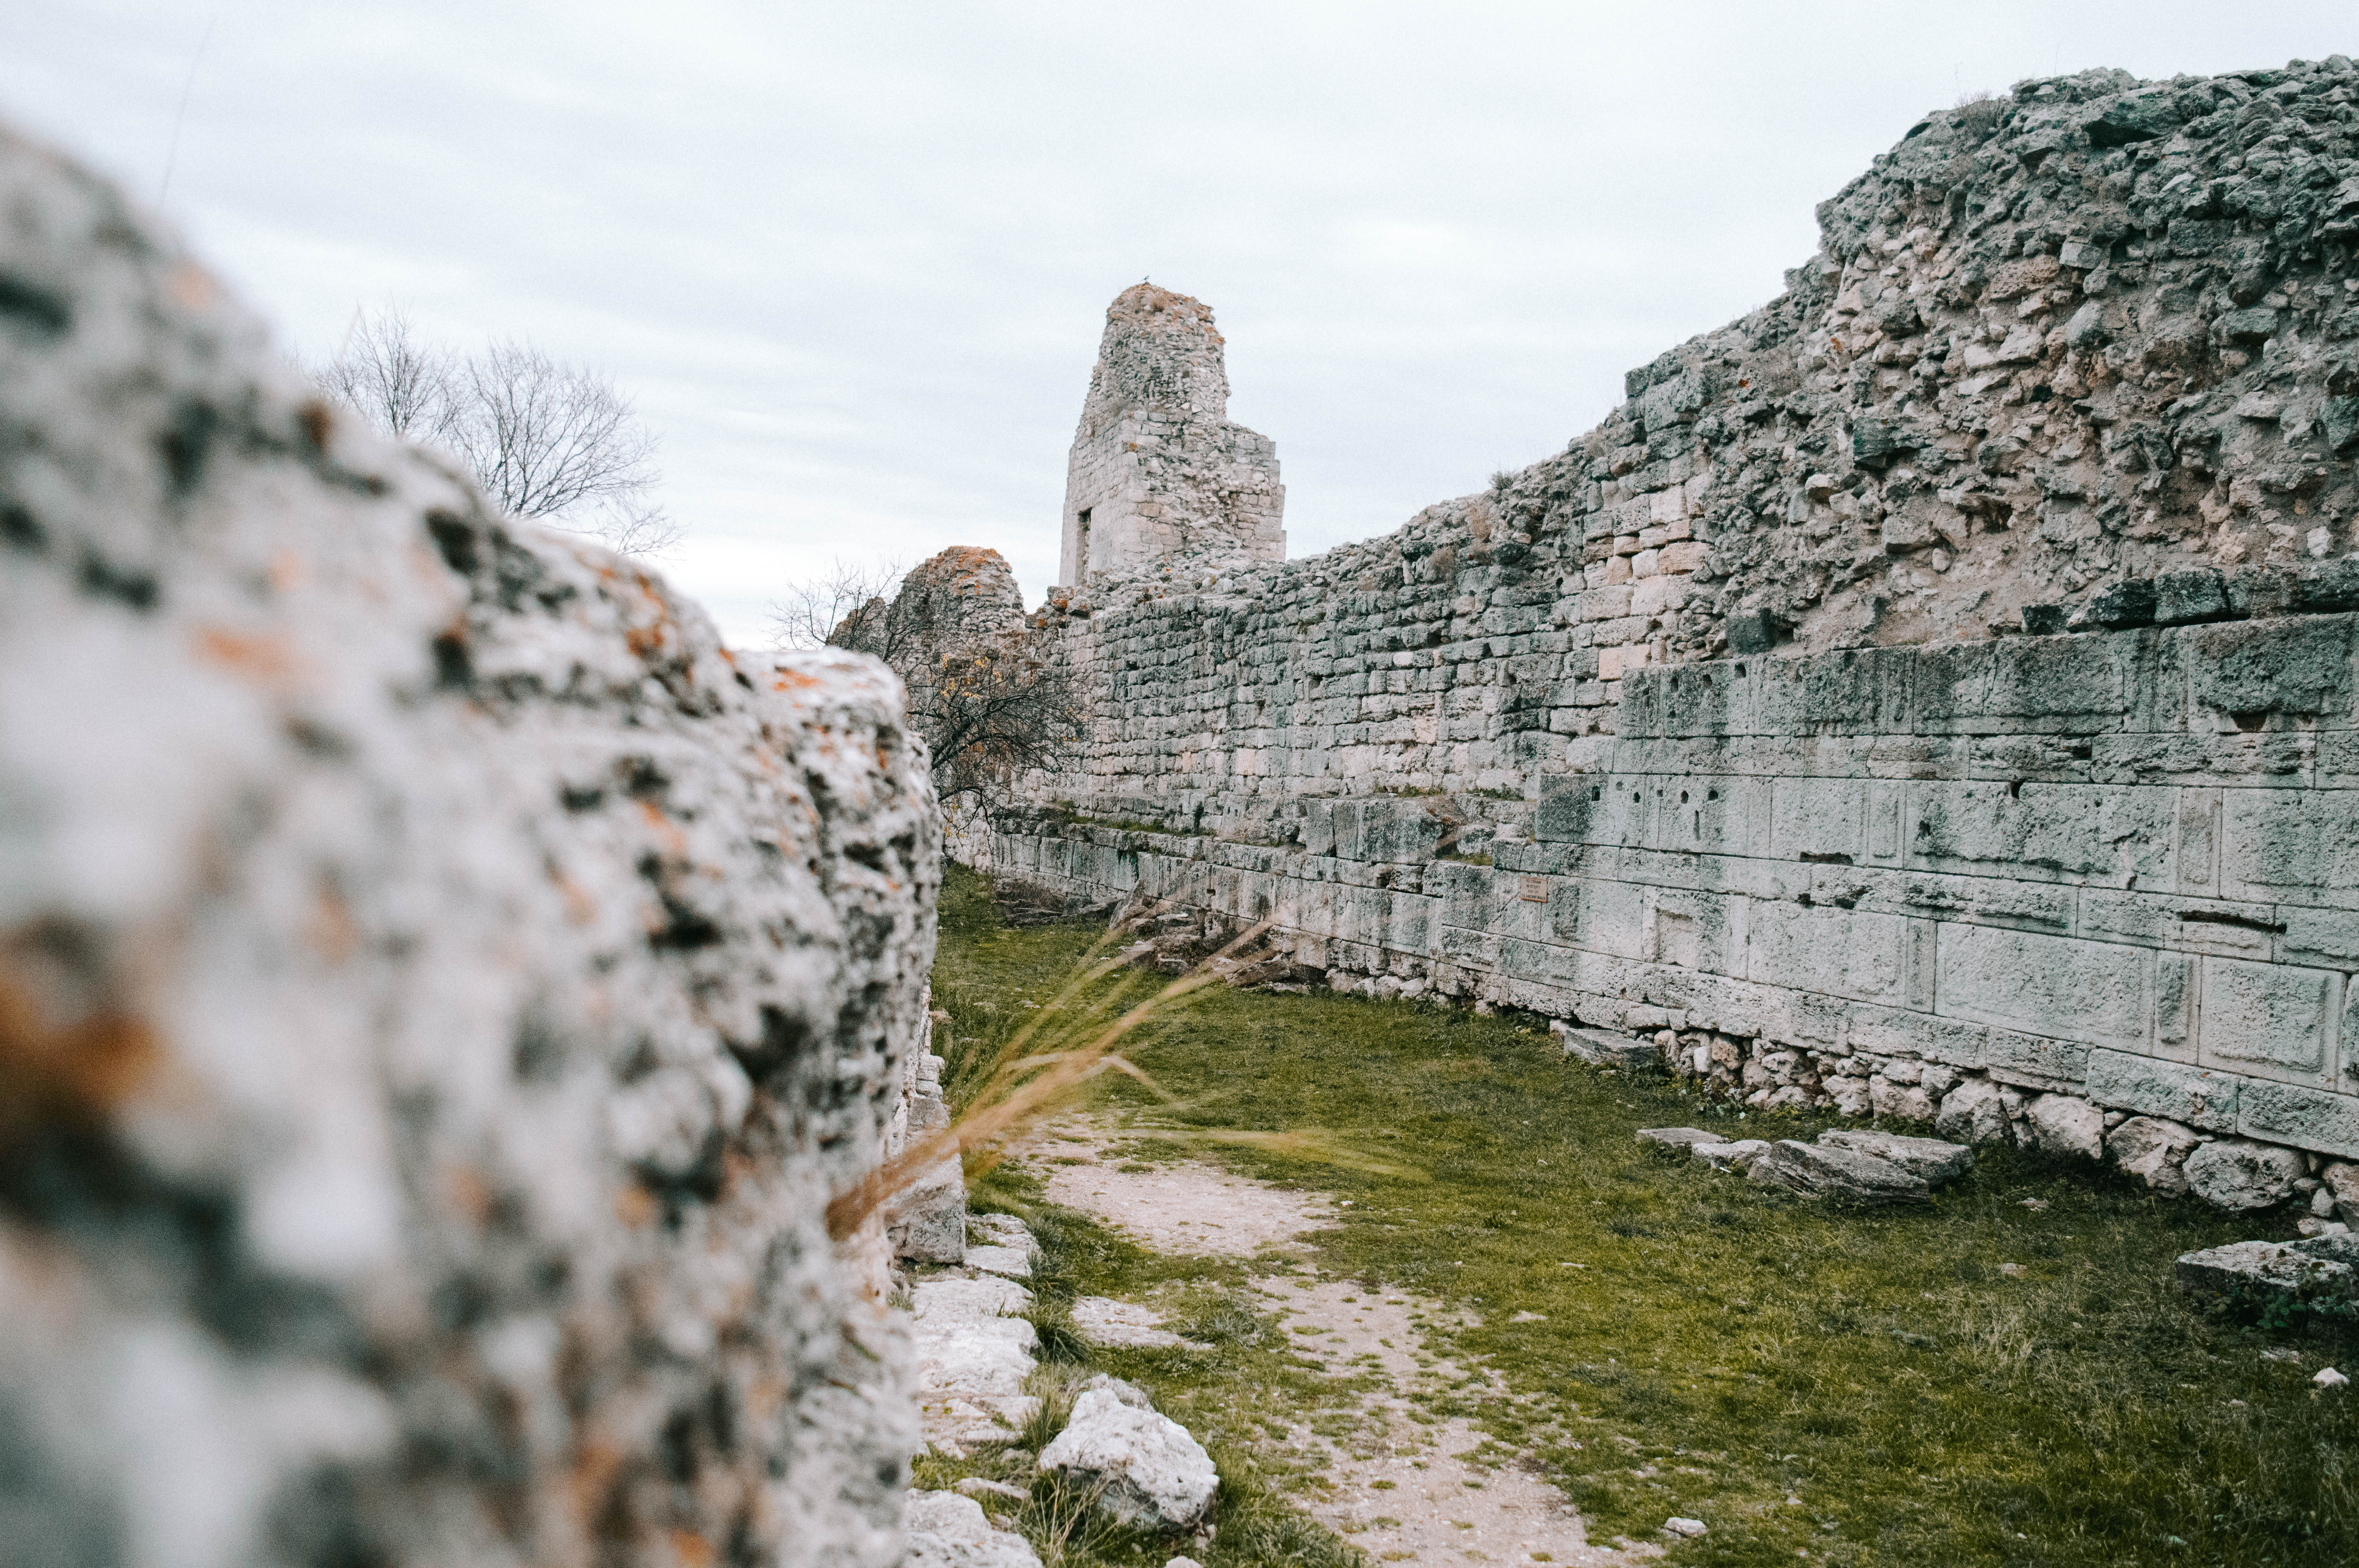
Chersonesus, greek city, history, ruin heritage, fortification, sky, cloud, bedrock, grass, stairs, landscape, stone wall, formation, archaeological site, plant, outcrop, ancient history, rock, hill, art, city, historic site, brick, tree, monument, ruins, coast, road, horizon, winter, freezing, tourism, vacation, grassland, rubble, sea, unesco world heritage site